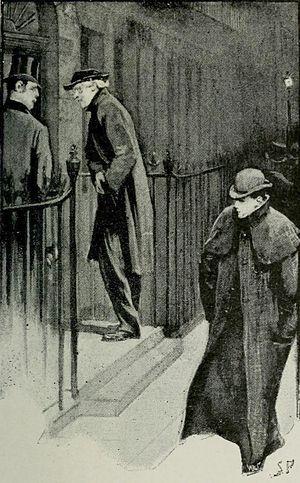
Neuvième illustration de la nouvelle intitulée Un scandale en Bohême (aventure de Sherlock Holmes). Illustration parue dans le Strand Magazine et plus tard dans le recueil Les Aventures de Sherlock Holmes. On y voit Watson (tout à gauche, avec le haut-de-forme) et Sherlock Holmes (au centre, déguisé, cherchant ses clés dans ses poches) devant le 221 b, Baker Street, alors qu'un passant à l'identité inconnue (qui se révèlera être Irène Adler) s'adresse au détective en lui lançant un mystérieux ""Bonne nuit, monsieur Sherlock Holmes""."